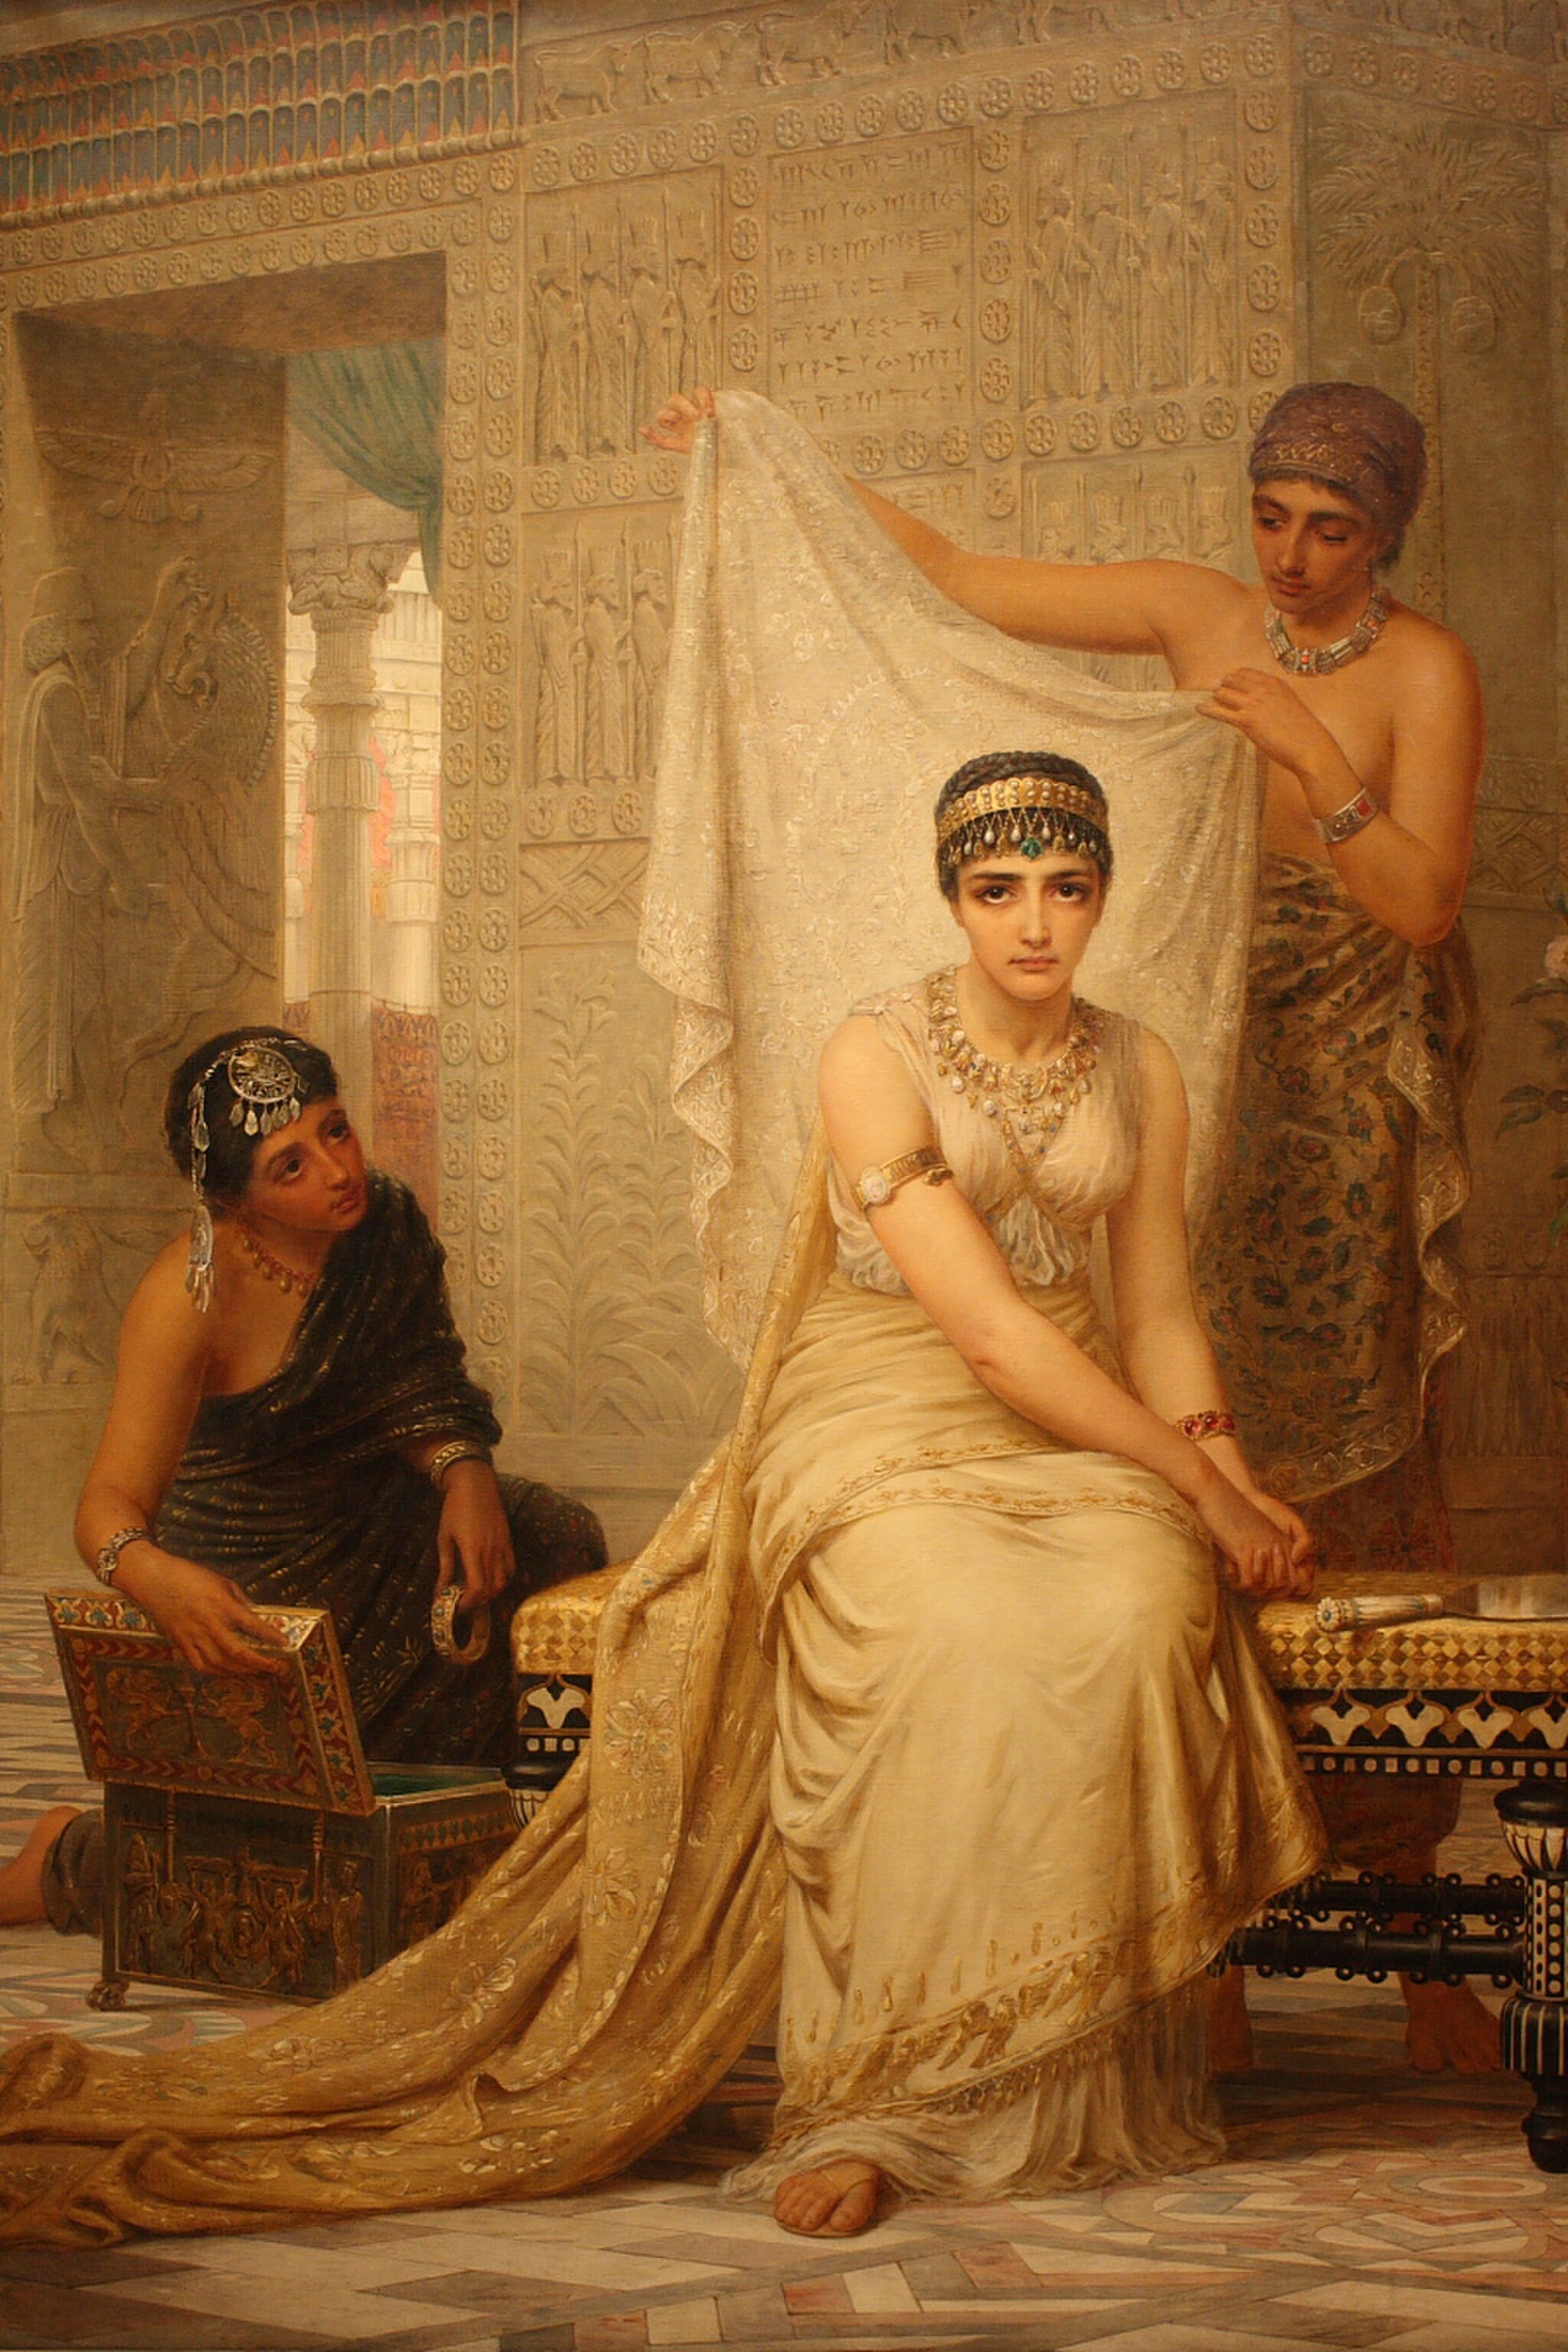
Title: Queen Esther
Description: Painting by en:Edwin Long , 1878. Location of painting: National Gallery of Victoria, Melbourne
Date: 19 June 2007 (original upload date)
Categories: Taken with Canon EOS 400D, Author died more than 100 years ago public domain images, Artworks with Wikidata item, Artworks with known accession number, CC-PD-Mark, Artworks with accession number from Wikidata, Artworks digital representation of 2D work, Artworks with digital representation of different depicts, Queen Esther by Edwin Long